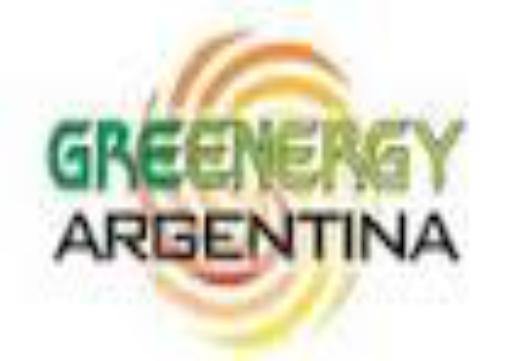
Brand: Greenergy
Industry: Others